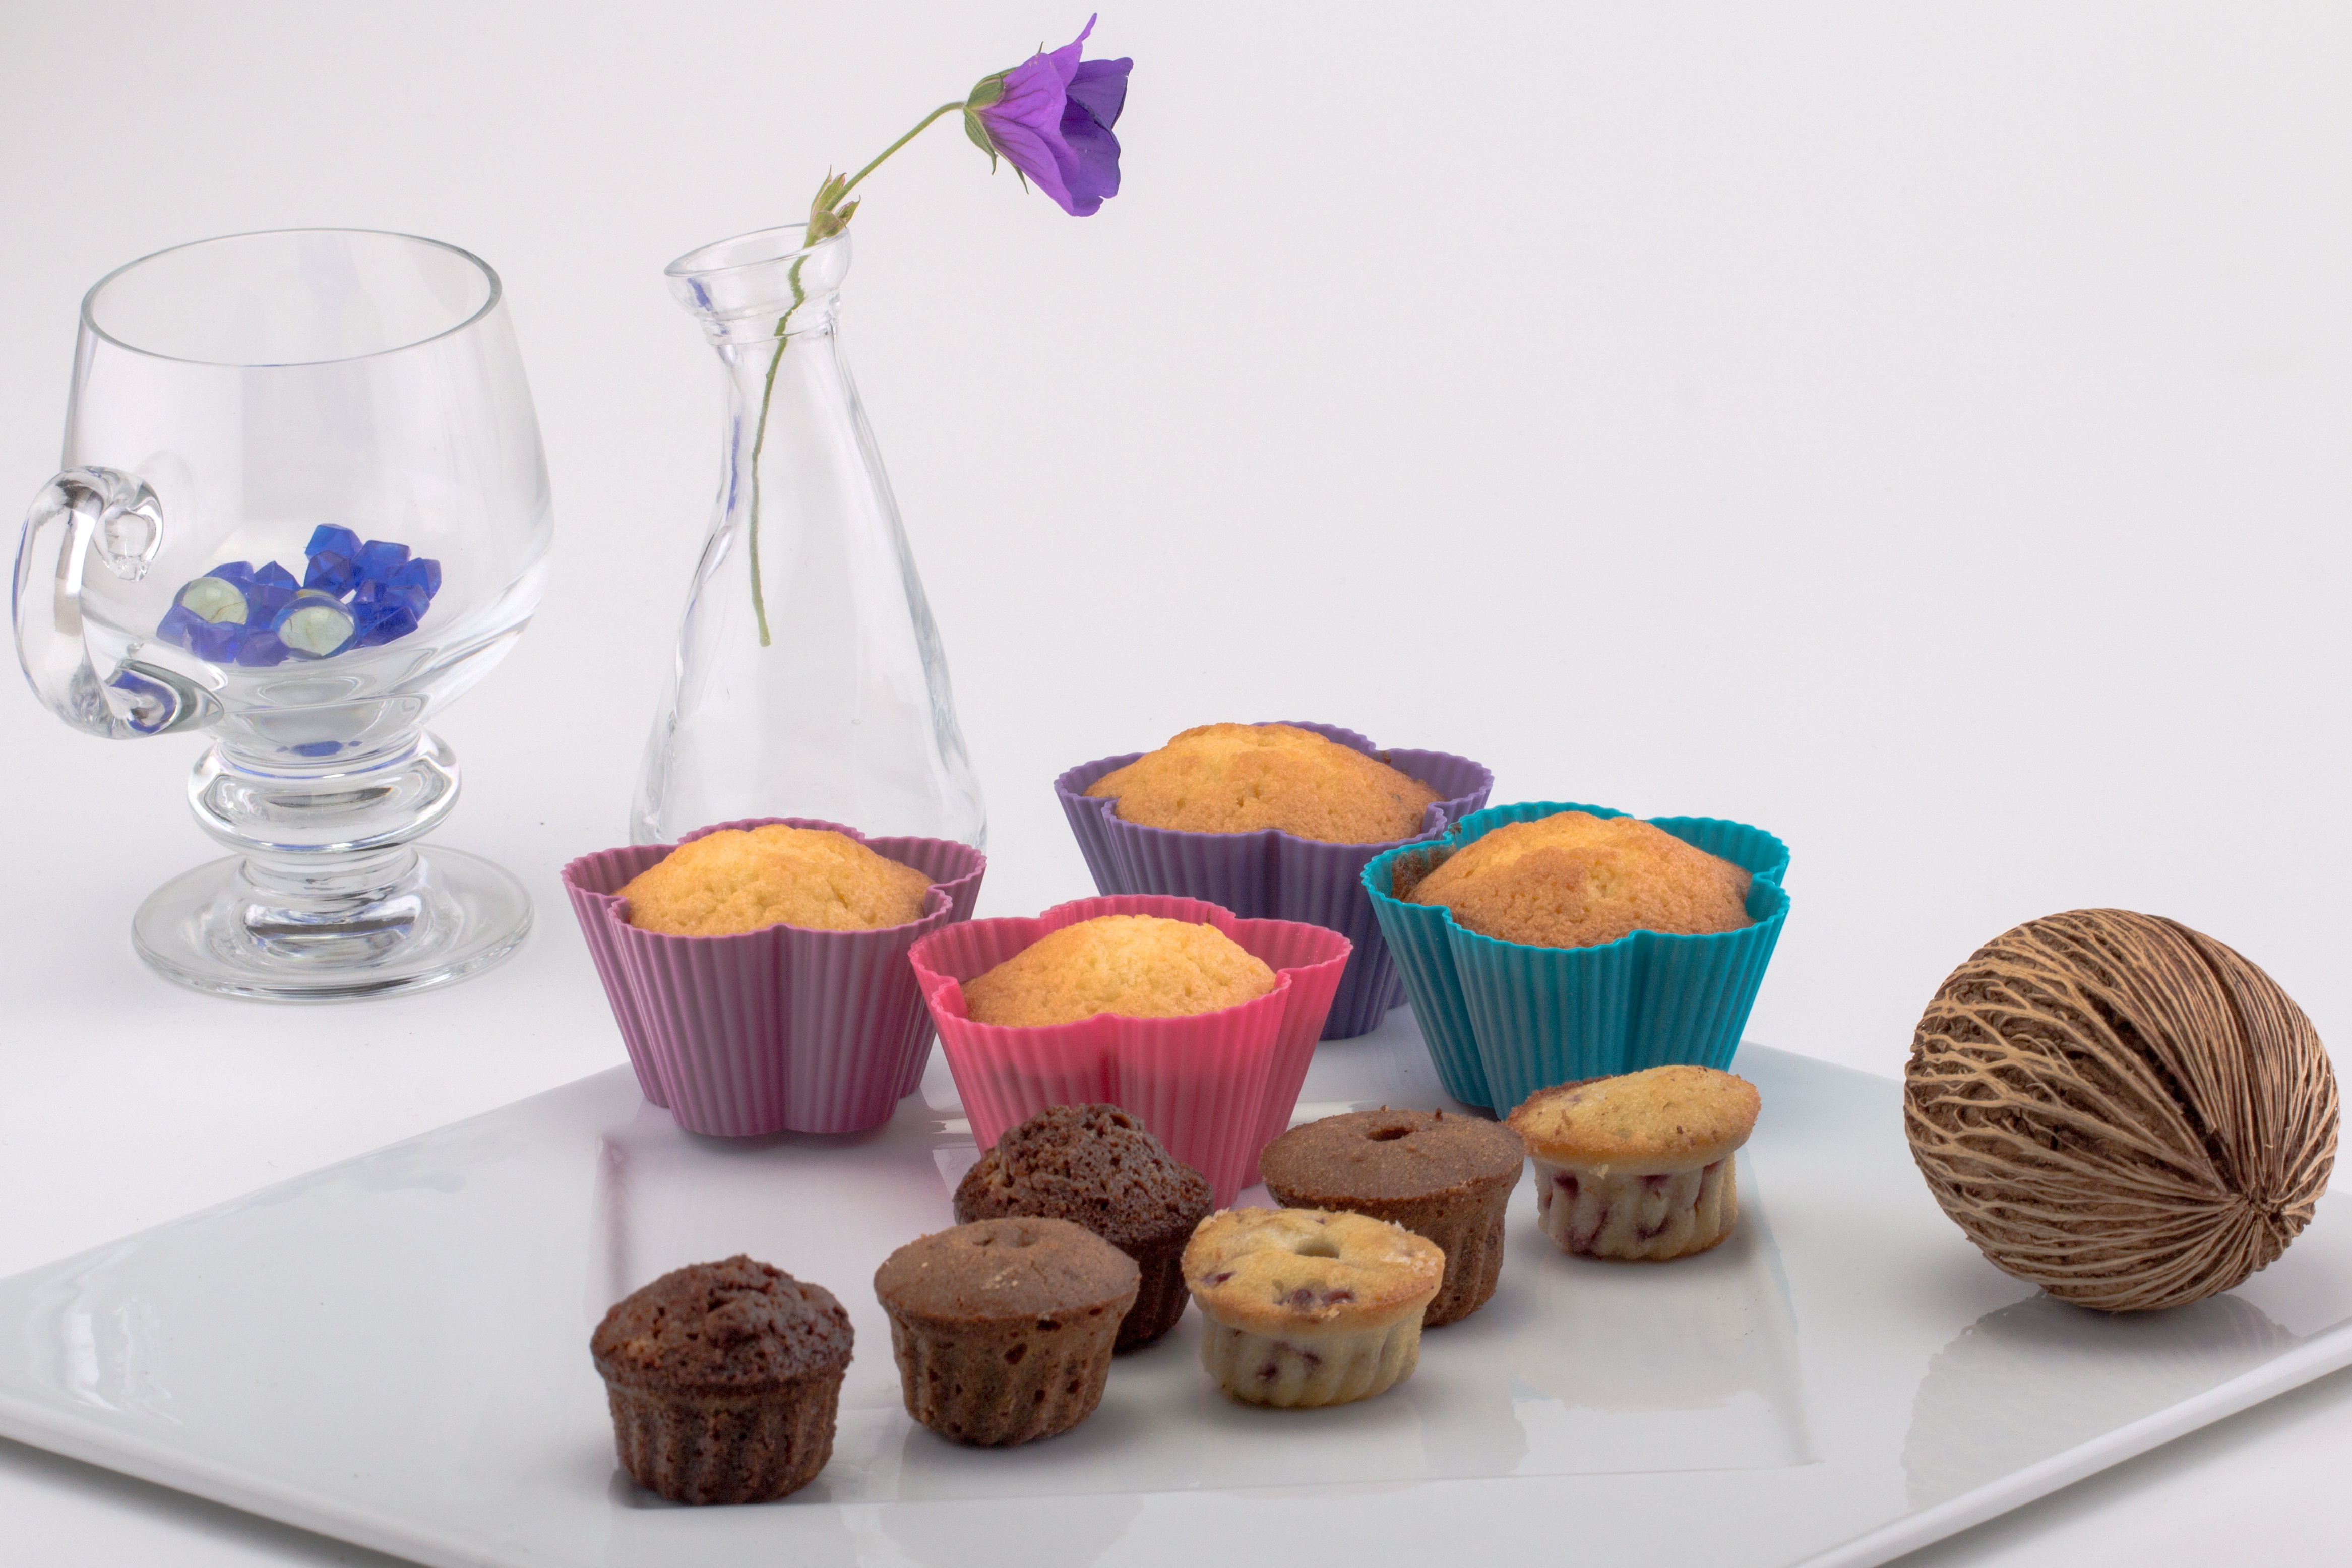
glass, food, baking, dessert, cake, still life, deco, muffins